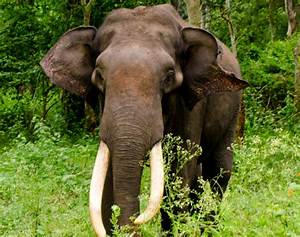
Label: elefante